Underworld (band)

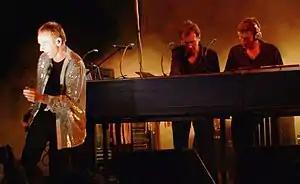
Underworld performing "Jumbo" in Central Park, New York City, 2007.

Underworld's seventh studio album, "Oblivion with Bells", was released on 16 October 2007. The first single from the new album, "Crocodile", was released on 5 September 2007. U2's drummer Larry Mullen Jr helped out on the track "Boy, Boy, Boy". Underworld, in collaboration with composer John Murphy, completed the soundtrack to the Danny Boyle film, "Sunshine", in late 2006. Well over a year after the film's release, the official soundtrack was released on iTunes on 25 November 2008.